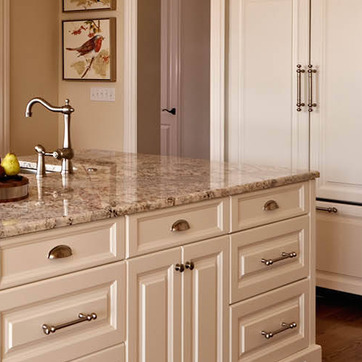
Material: polishedstone